Thomas J. Bray

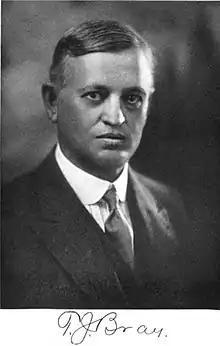
Thomas J. Bray

Thomas Joseph Bray (May 1, 1867 − December 11, 1933) was an American engineer, inventor and corporate leader of the iron and steel industry, becoming president of the third largest steel company in the US – Republic Iron and Steel Company. He was a leading member of Youngstown society and lived in its historic Crandall Park where he prospered, raised a family and led a project to develop transport on the rivers of the area. He was an industrial leader of the Mahoning River steel industry.